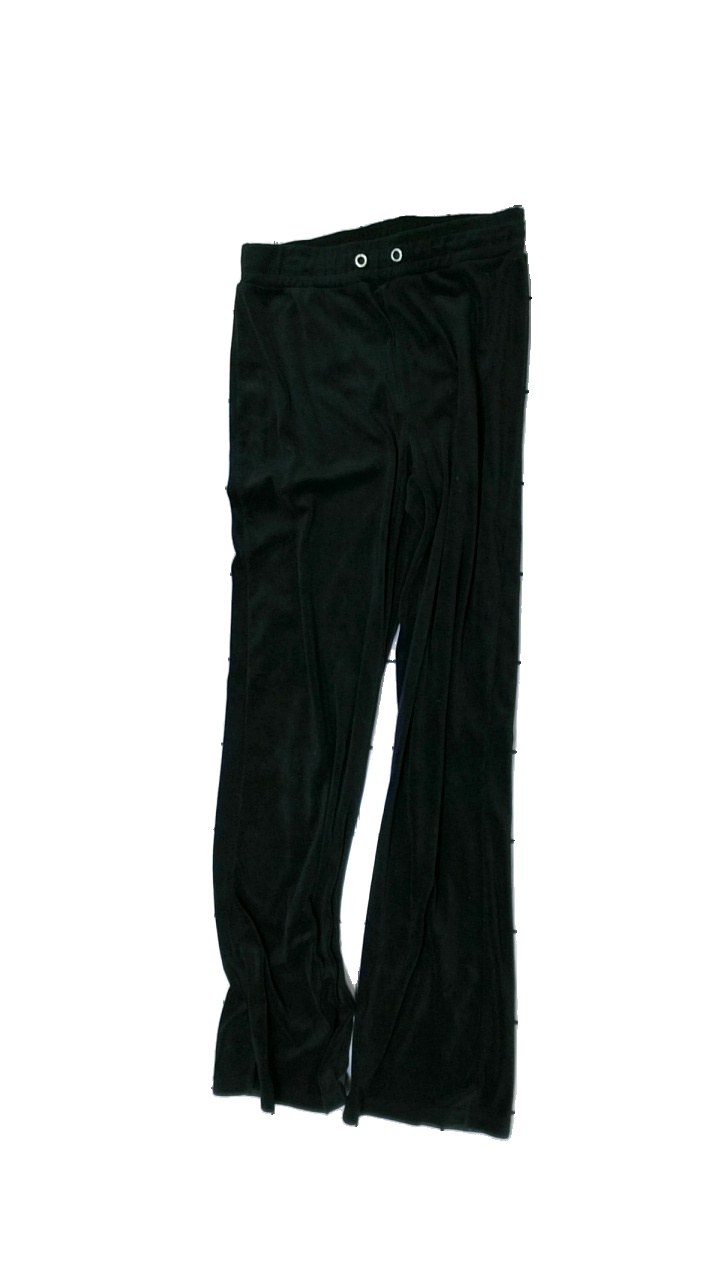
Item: Trousers (Ladies)
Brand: Gina Tricot
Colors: Black
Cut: Regular, Loose
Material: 100% polyester
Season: All
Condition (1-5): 3
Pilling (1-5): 3
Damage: stains
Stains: Major
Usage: Export
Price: <50